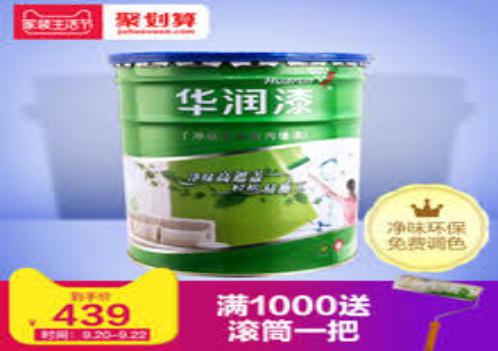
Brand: huarun
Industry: Others